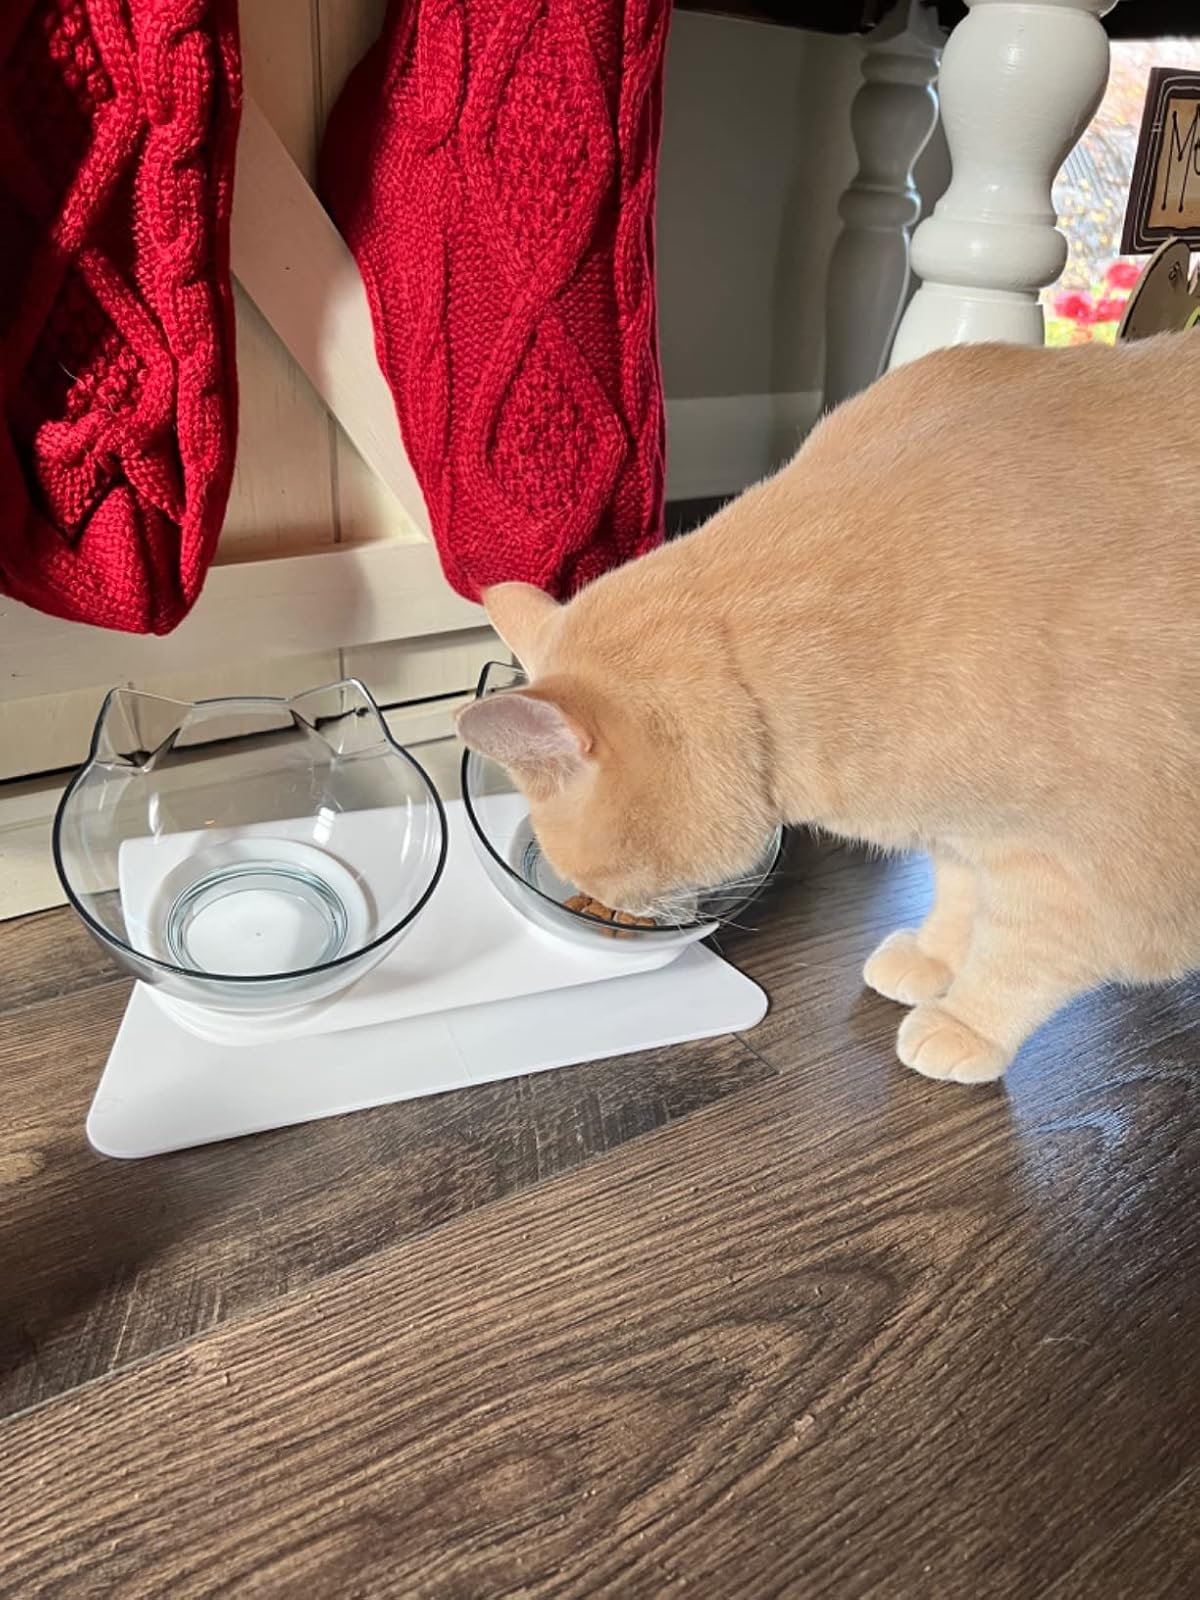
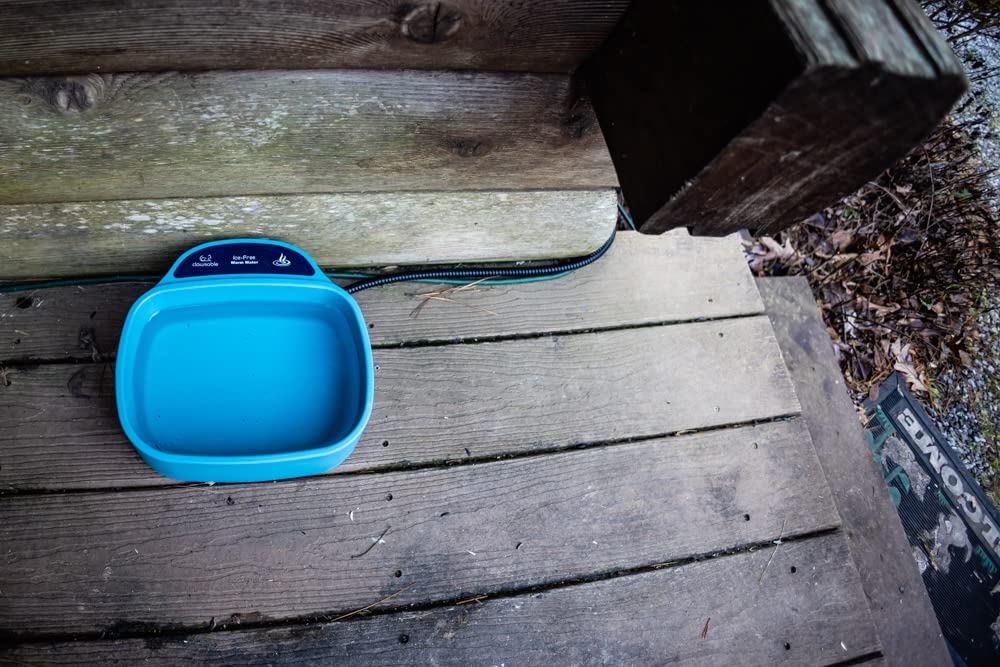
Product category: items_bowl
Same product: no